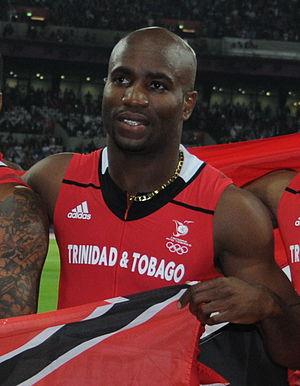
Emmanuel Callender, né le 10 mai 1984 à Port-d'Espagne, est un athlète de Trinité-et-Tobago, spécialiste du sprint, champion olympique du relais 4 x 100 m en 2008.